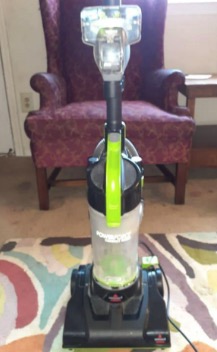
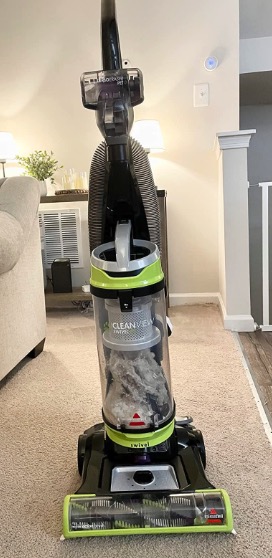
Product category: items_vacuum
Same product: no